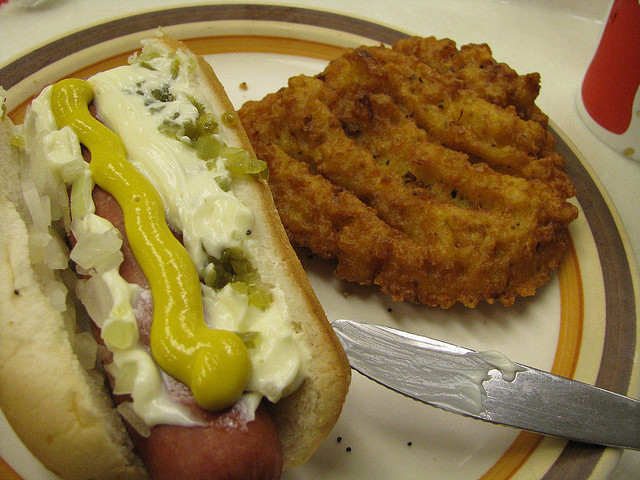
user: Given an image and a question. Answer the question in a short answer. Question: What cooking method was used to make the brown piece of food? Short Answer:
assistant: fry